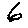
Label: 6